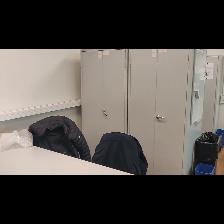
Label: NonHuman